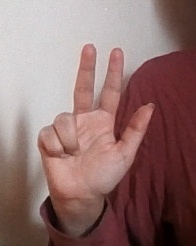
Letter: al